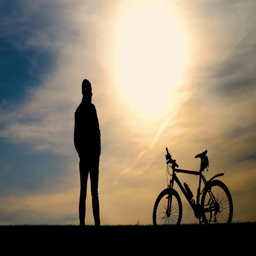
cyclist and bicycle silhouettes on the dark background of sunsets